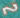
Number: 2